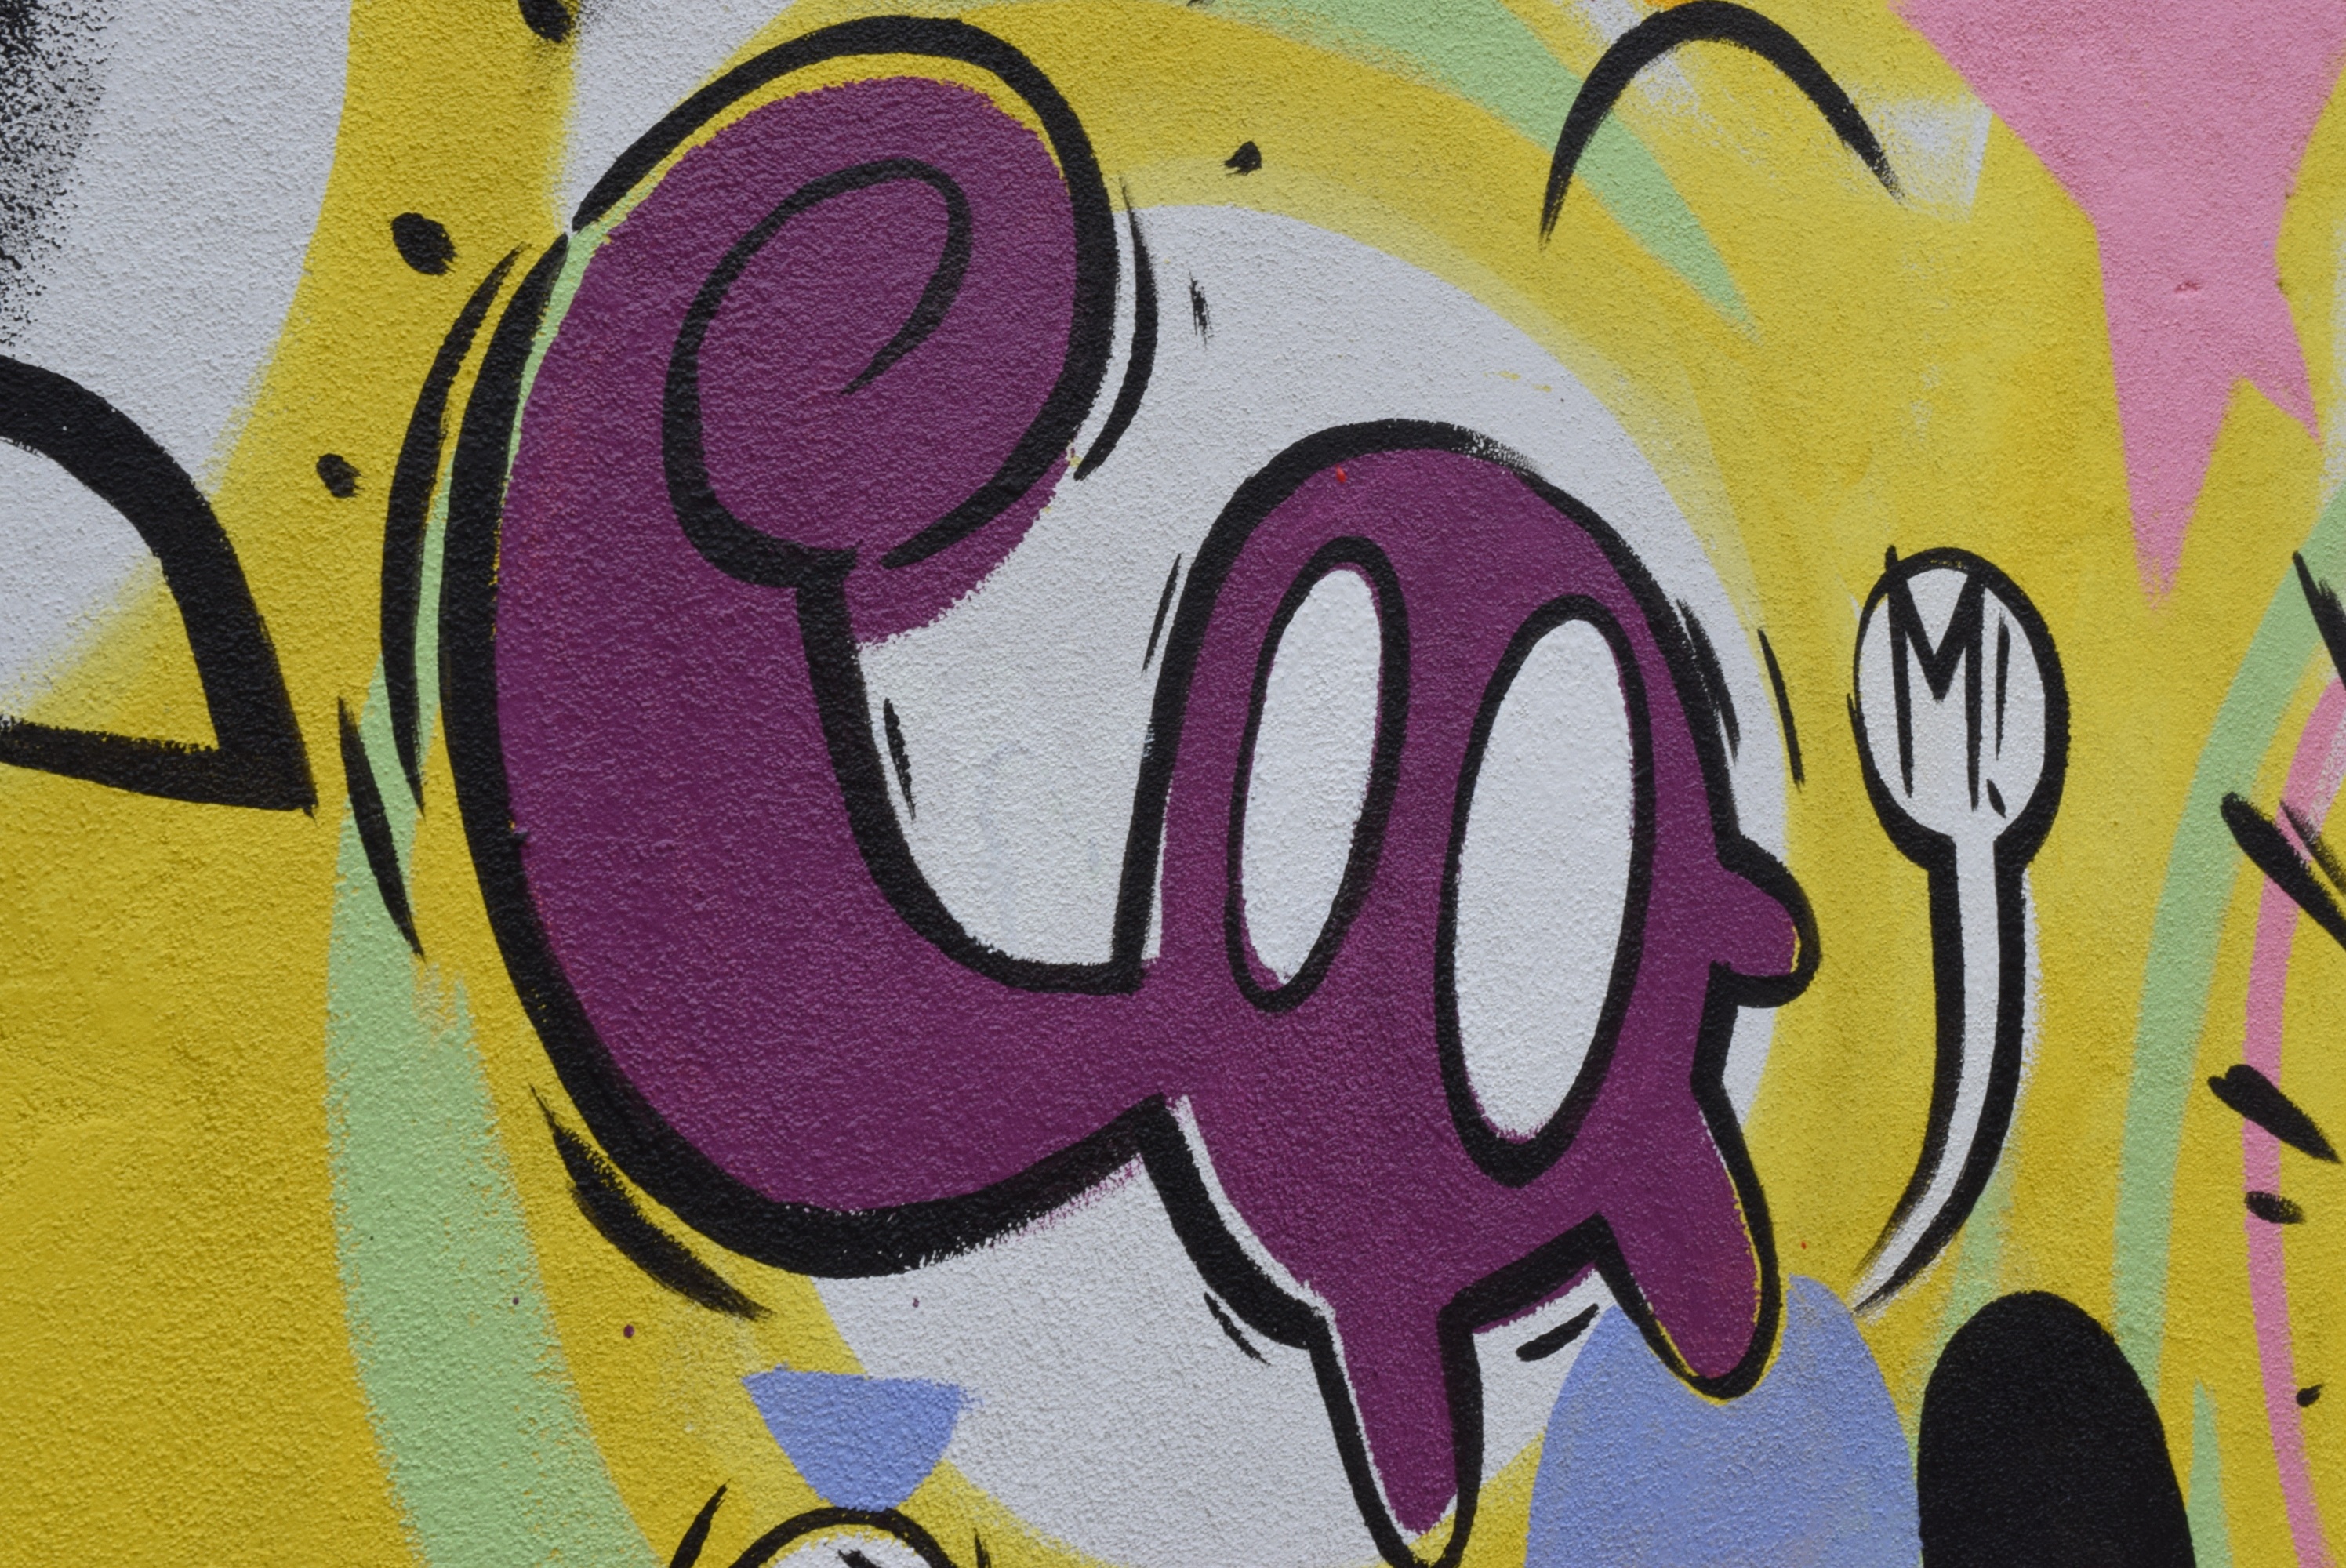
wall, color, action, italy, graffiti, painting, street art, font, art, illustration, lombardy